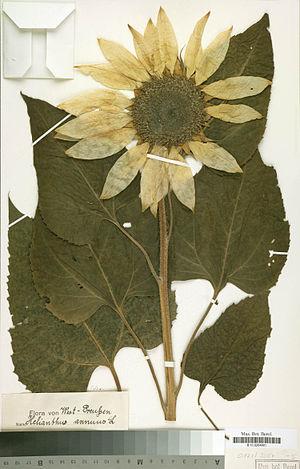
En botanique et en mycologie, un herbier est une collection de plantes séchées et pressées entre des feuilles de papier qui sert de support physique à différentes études sur les plantes, et principalement à la taxinomie et à la systématique. Le terme herbier désigne aussi l’établissement ou l’institution qui assure la conservation d’une telle collection. Constitués au fil du temps, les nombreux herbiers, publics et privés, existant dans le monde constituent un matériel indispensable à la typification et aux études botaniques.